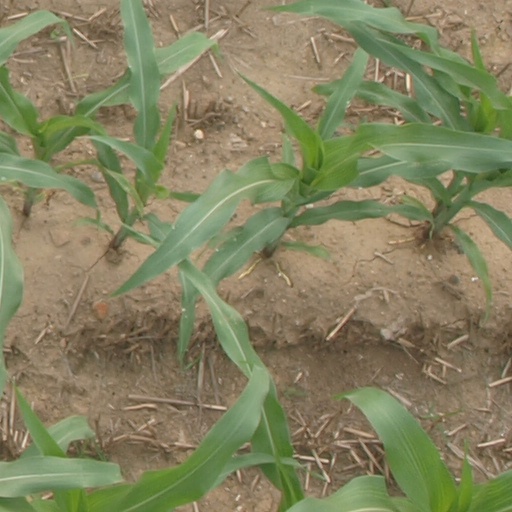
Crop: maize; corn